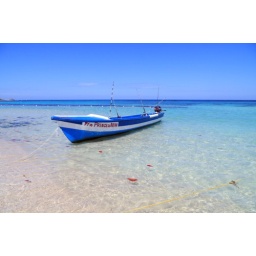
boat in blue sea